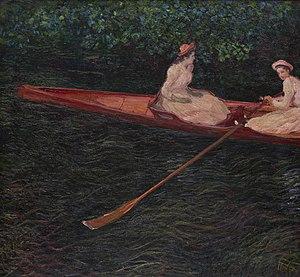
L'Epte est une rivière française, affluent en rive droite de la Seine. Longue de 112,51 kilomètres, elle naît dans la Seine-Maritime, dans le pays de Bray, près de Forges-les-Eaux, et rejoint la Seine près de Giverny, dans l’Eure. La rivière marque la limite entre la Normandie et l'Île-de-France ; cette situation géographique a marqué profondément son histoire au Moyen Âge, avec la construction de toute une série de places fortes sur chacune de ses rives.